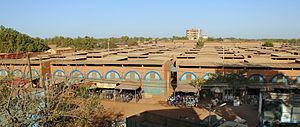
marché central de Koudougou
Koudougou, appelée Nandon par les gourounsi en langue lyele, est une ville du Burkina Faso, la troisième en population après Ouagadougou et Bobo Dioulasso. Chef-lieu de la Province de Boulkiemdé, préfecture du département du même nom et capitale de la région du Centre-ouest. L'emblème de la ville est le baobab.